GAZ-24

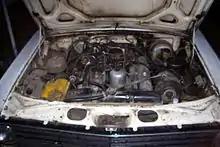
GAZ-24-34 V8 ZMZ-505.10 engine: GAZ-24-24 had almost the same engine (called ZMZ-24-24); 24-34 is a later development of GAZ-24-24 produced after 1985.

Volga-based pickup trucks were built by different car repairing plants all over the country. Exteriors differed.